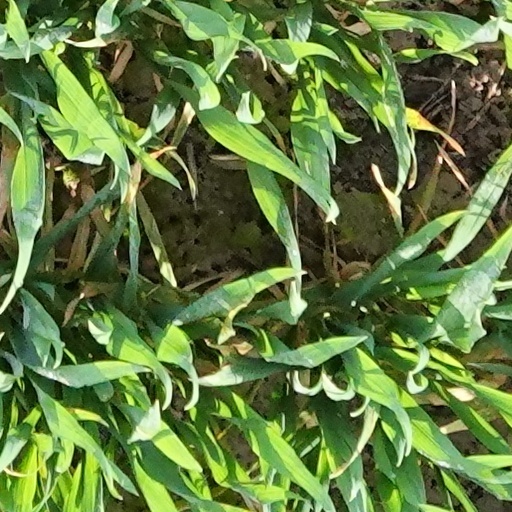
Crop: wheat